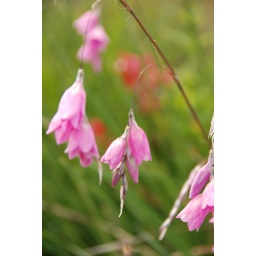
The flower in clear and background blurred.